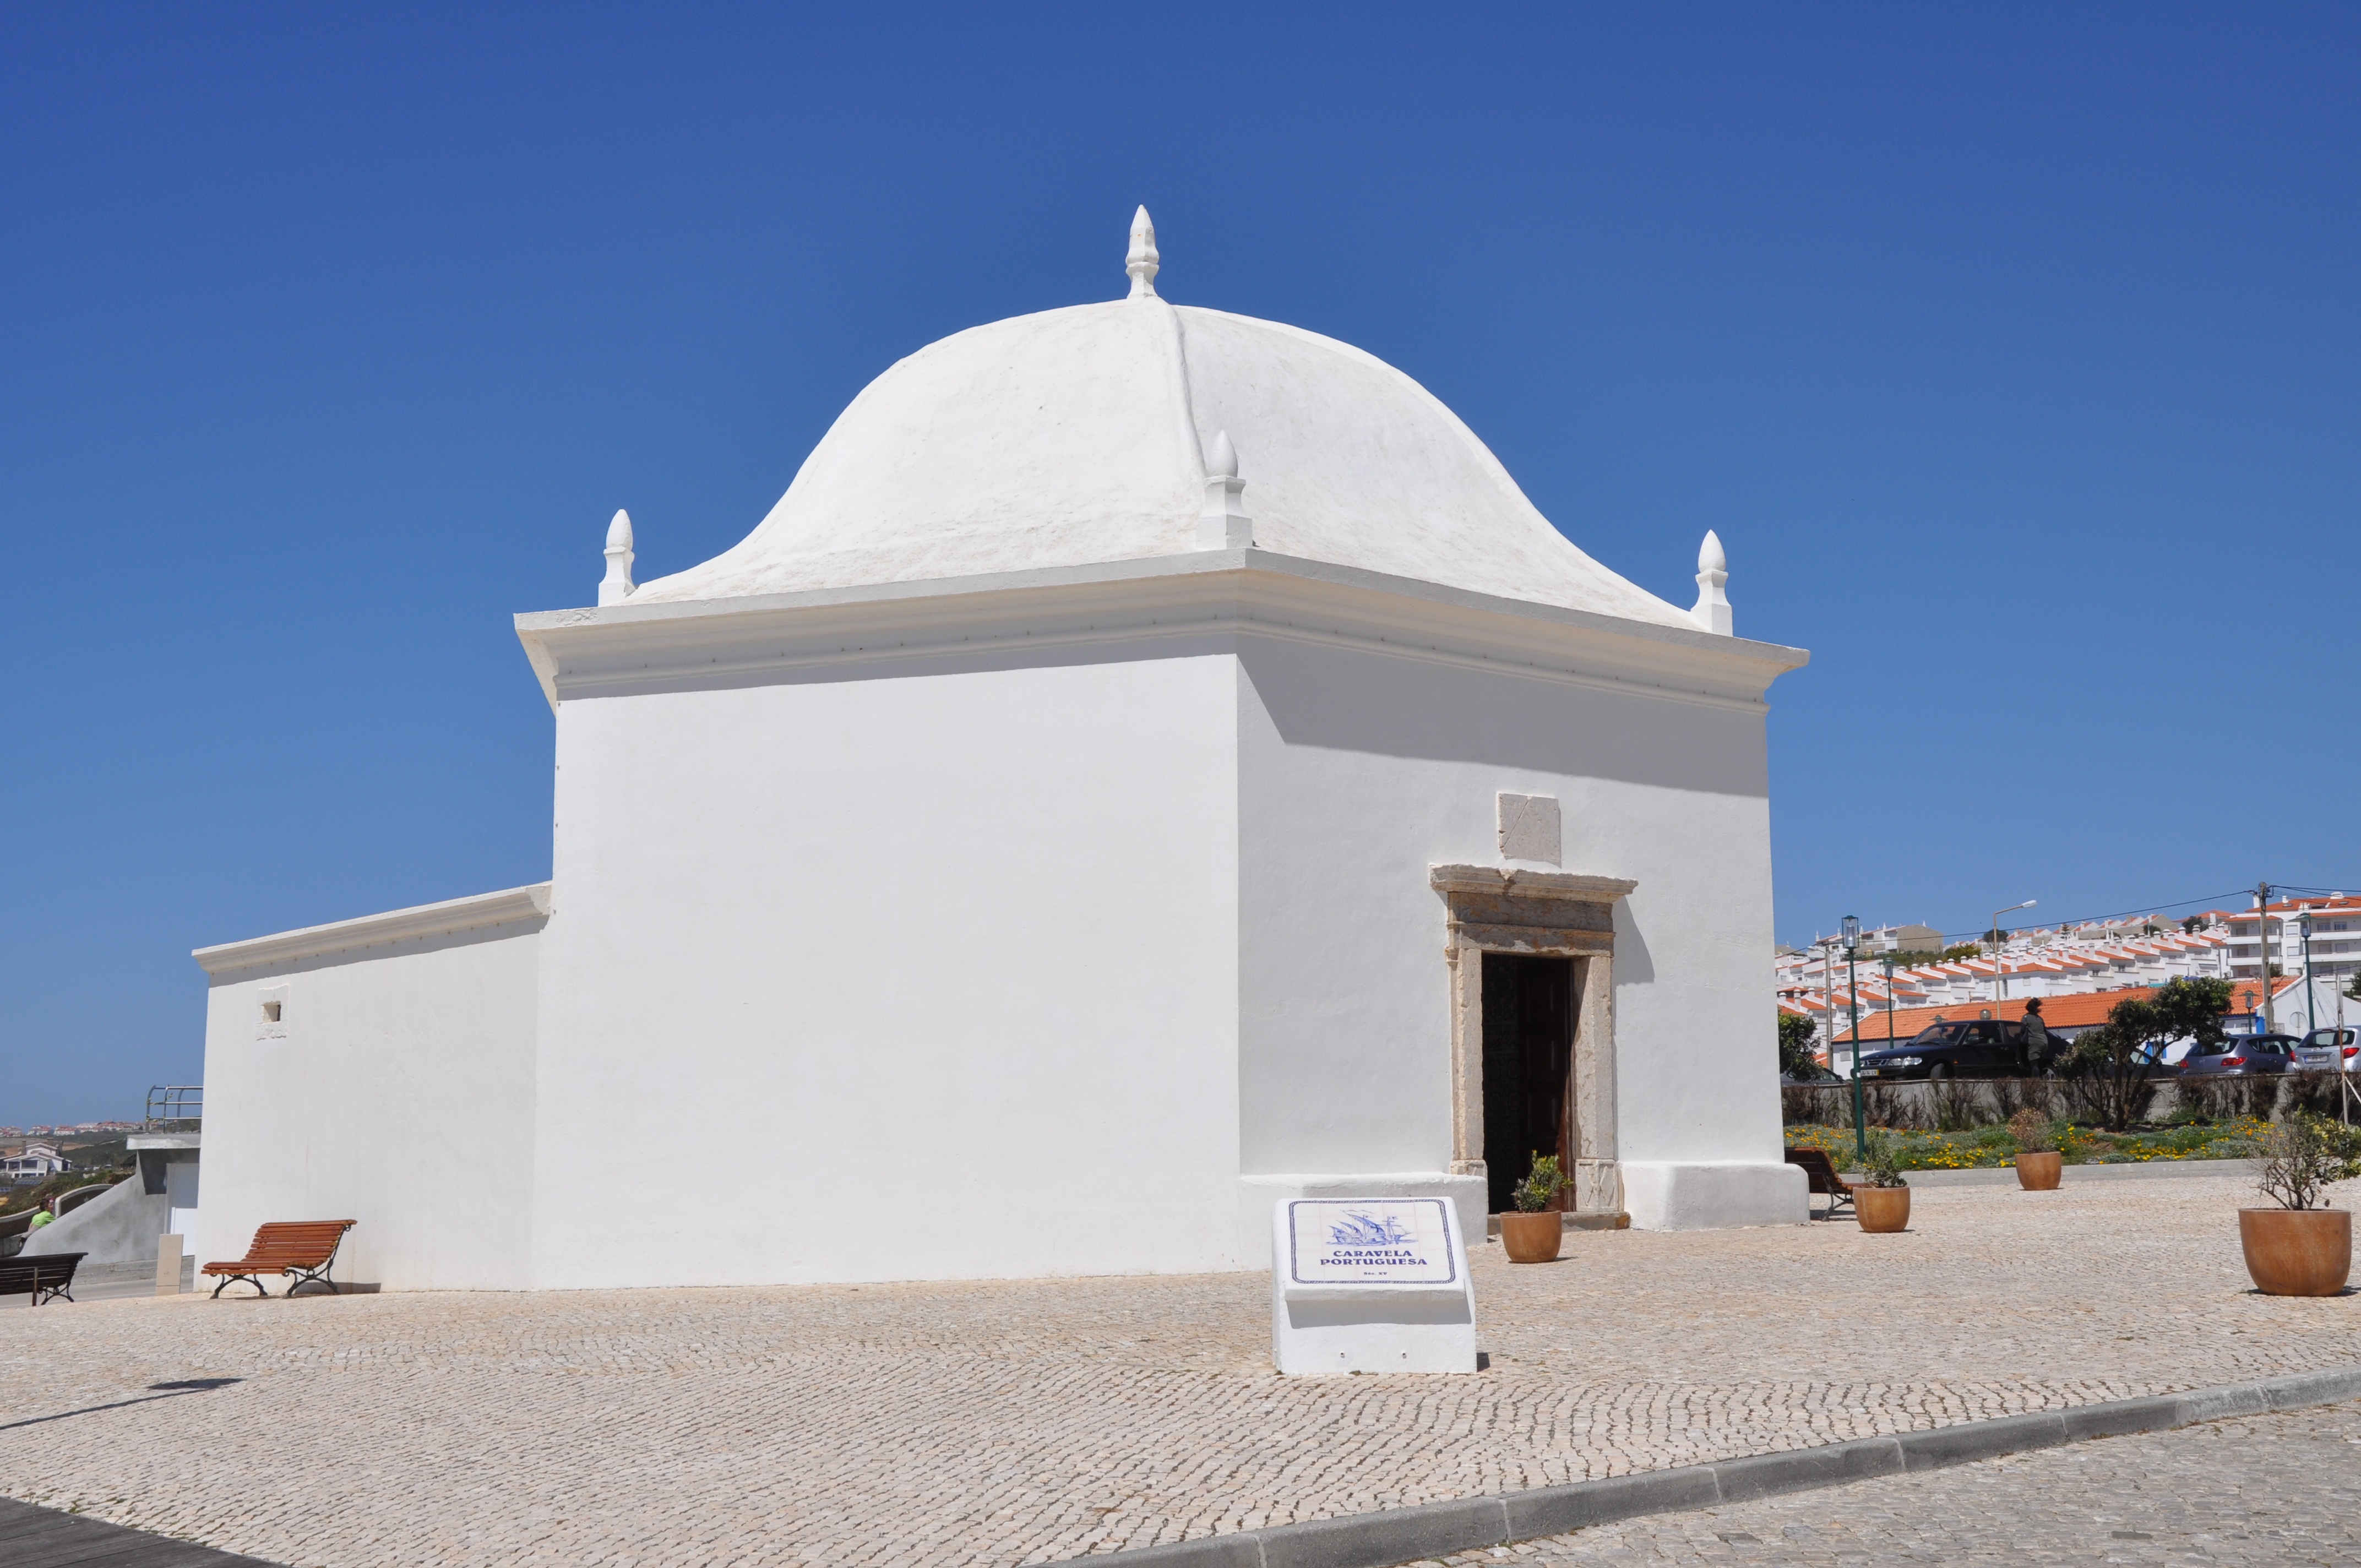
architecture, building, old, monument, landmark, church, chapel, place of worship, observatory, mosque, portugal, dome, historical heritage, ericeira